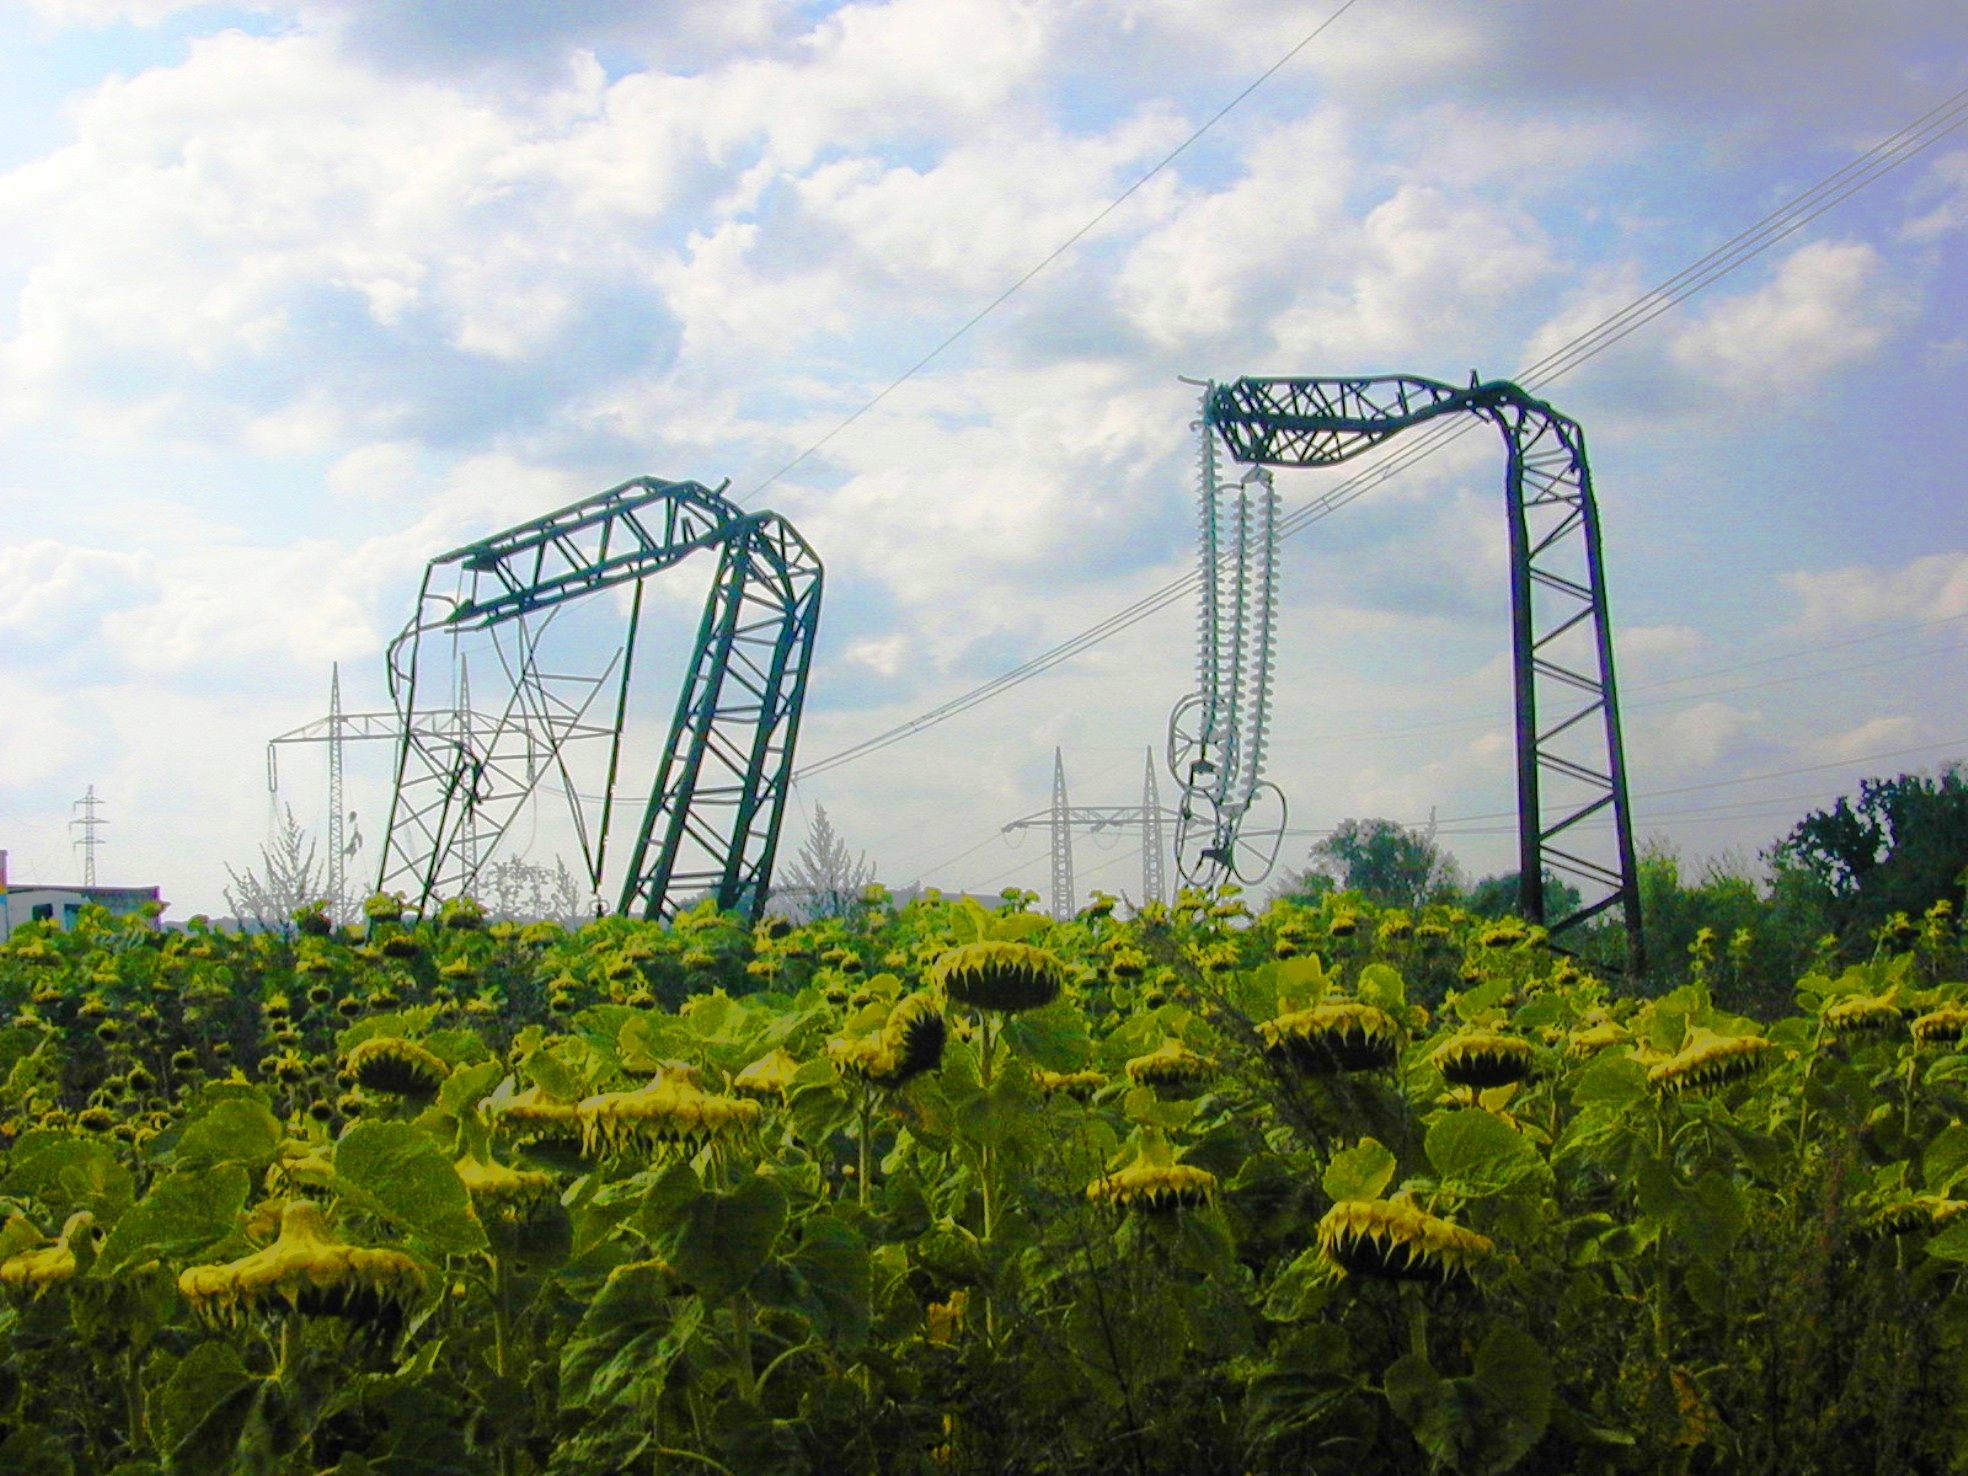
column, broken, crash, energy, sunflower, sloping, defiance, field, horizon, sky